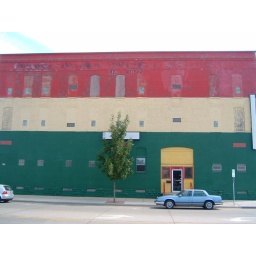
red gold green in sioux falls, SD